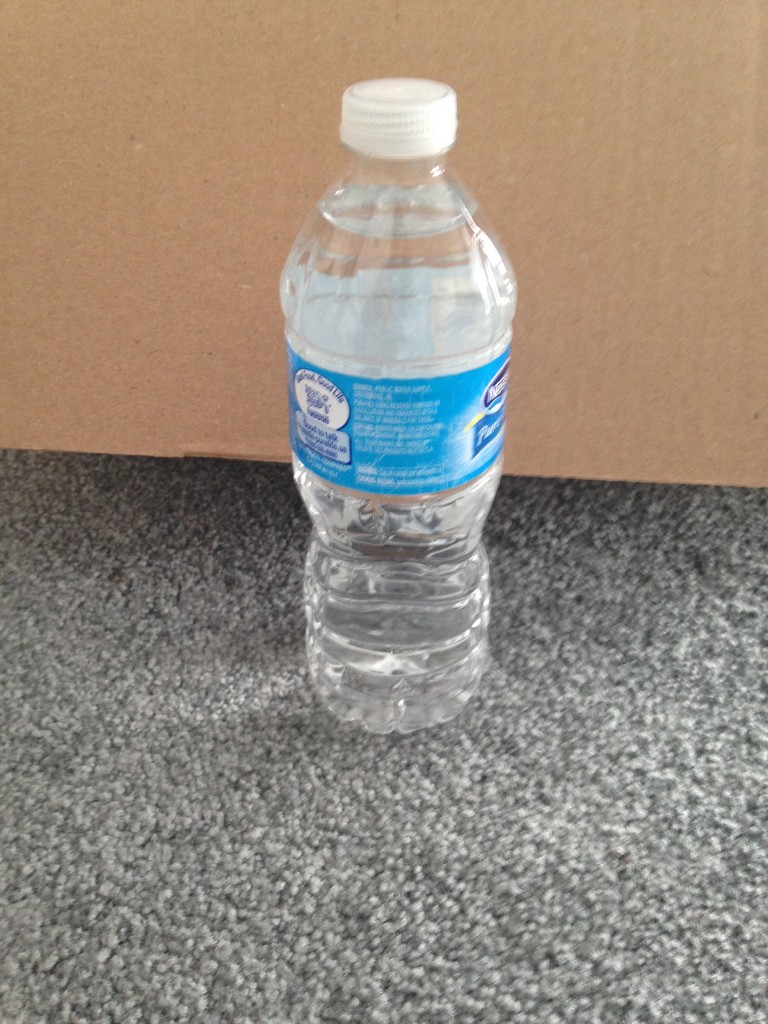
Waste category: plastic